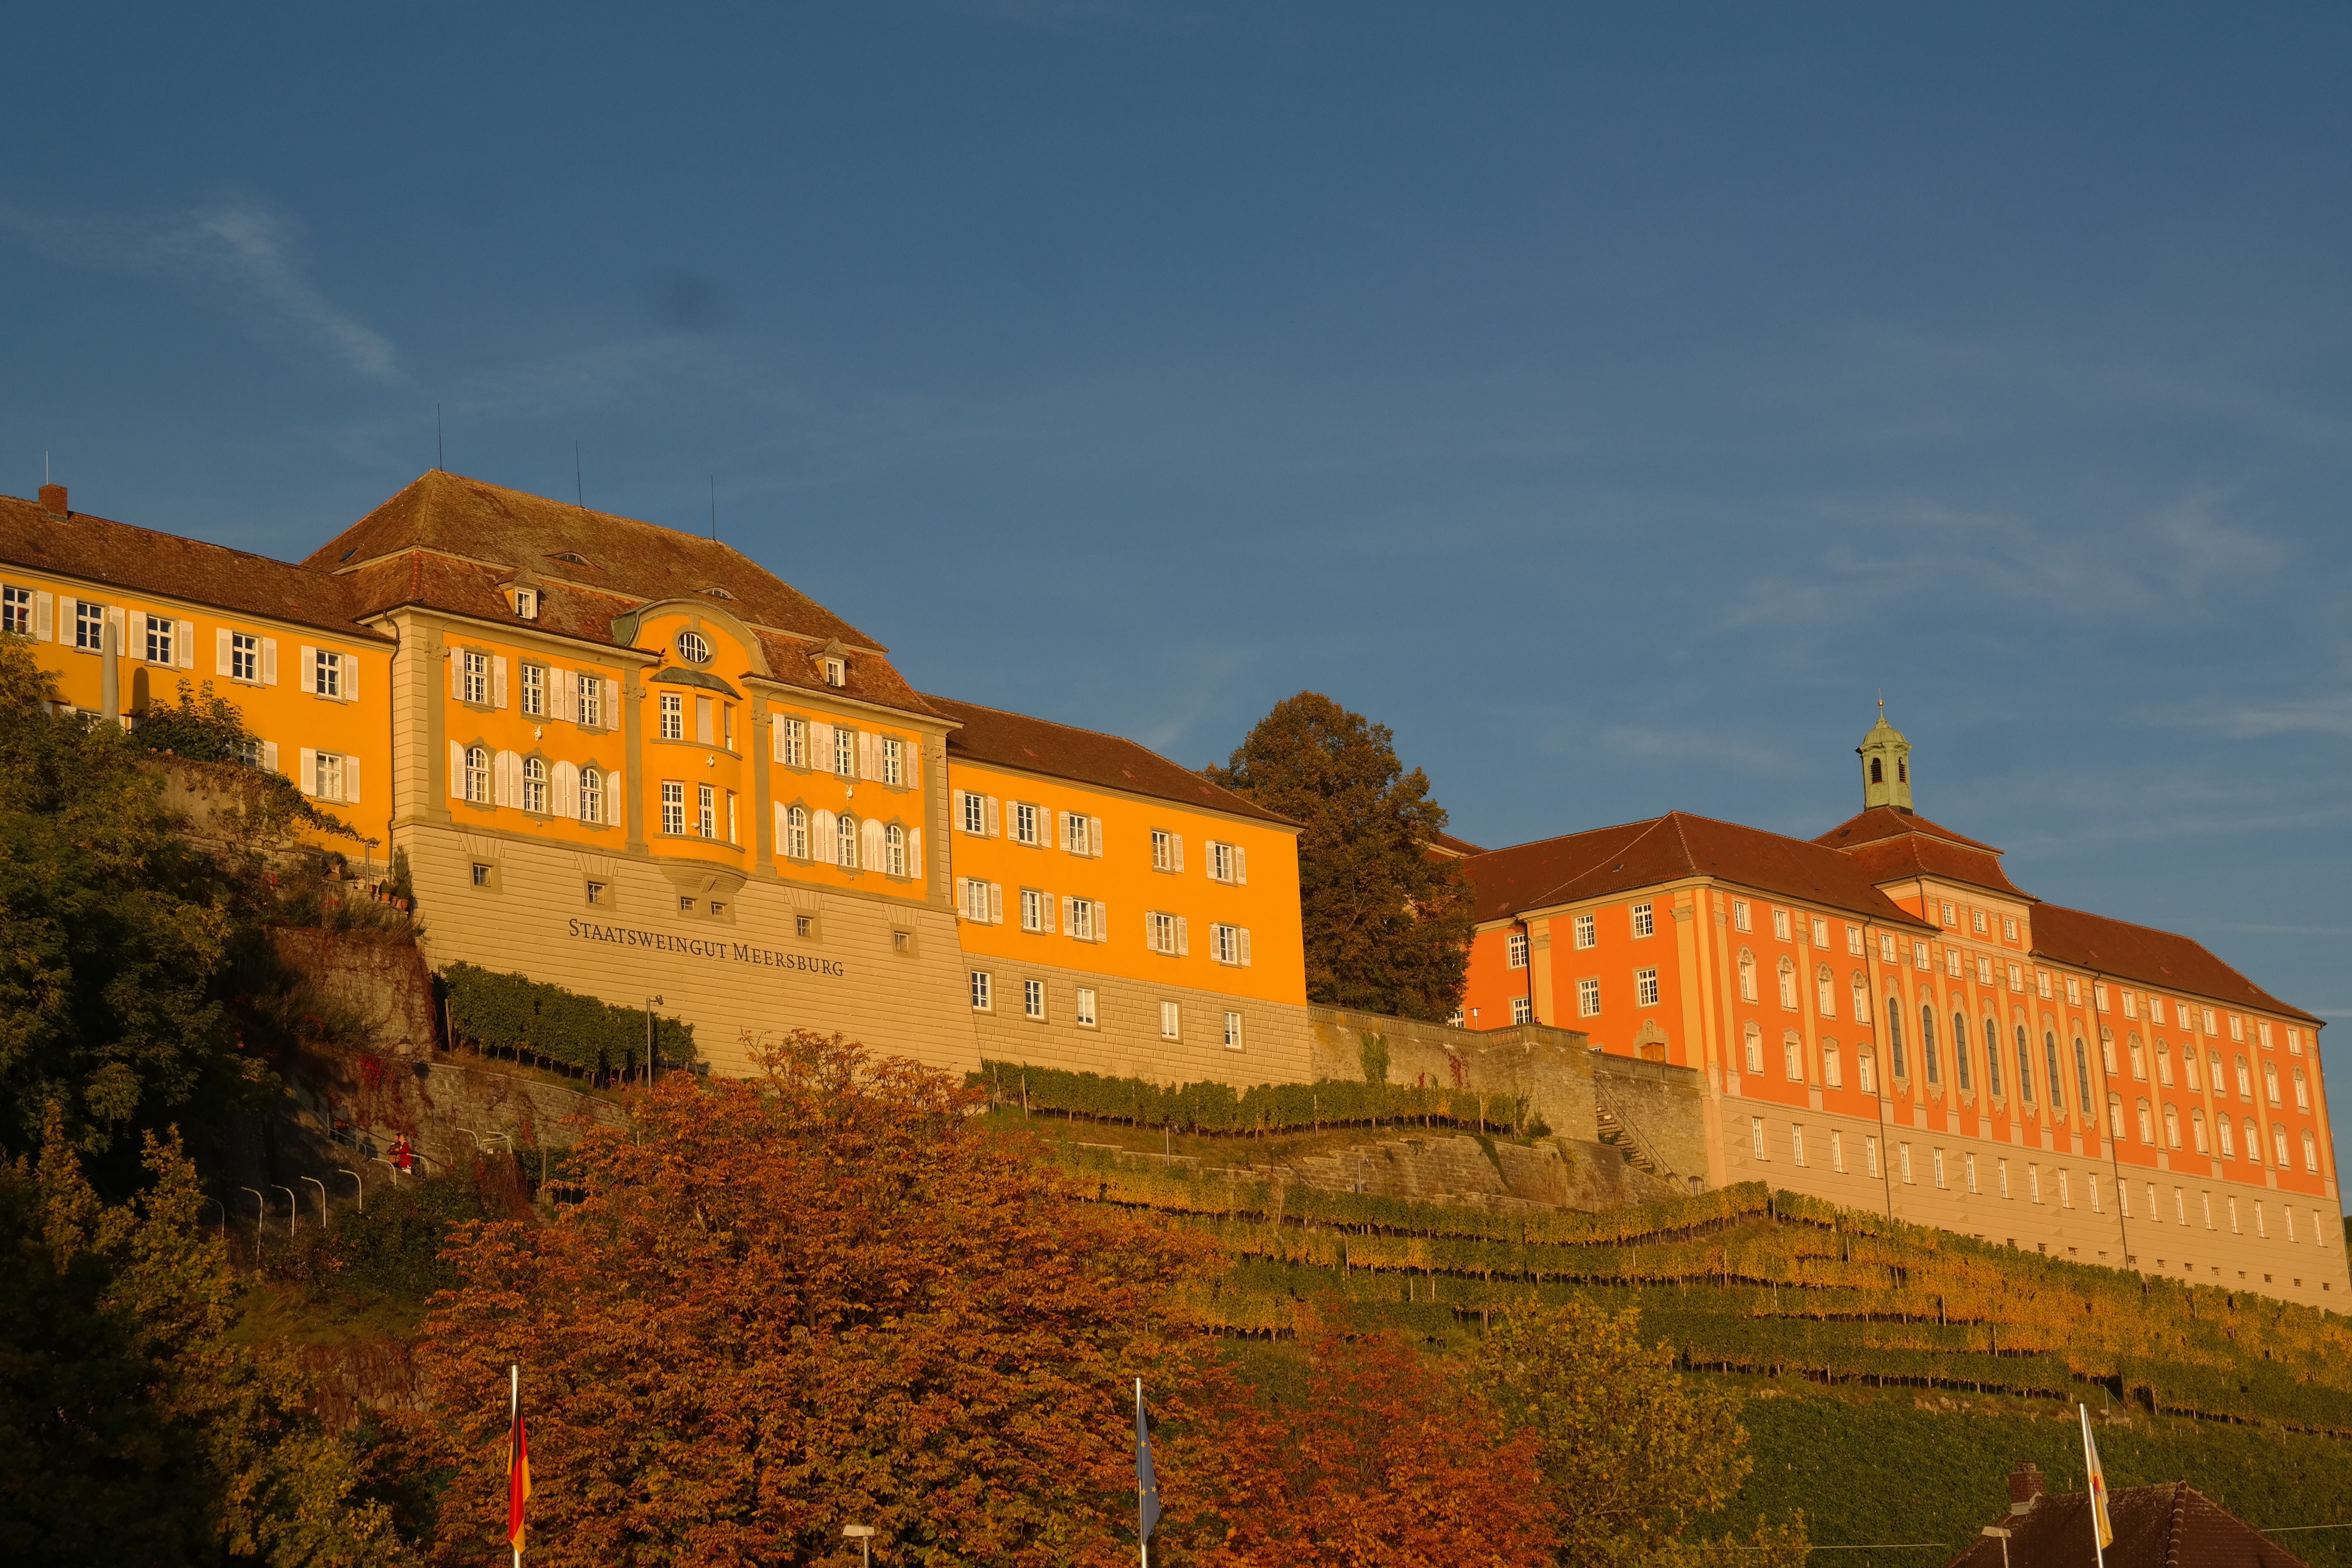
architecture, vineyard, town, building, chateau, palace, cityscape, evening, autumn, castle, landmark, fortification, monastery, estate, winery, meersburg, new castle, state winery